Issues and developments during the 2015 Turkish general elections

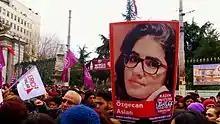
Protests in central Istanbul following the murder of Özgecan Aslan

In February 2015, a student named Özgecan Aslan was murdered after resisting rape in Tarsus, Mersin Province, causing national outrage and a large-scale campaign to encourage other women to share their experiences with harassment. Upon the capture of the perpetrators, who admitted the murder, debates regarding the reintroduction of the death penalty surfaced and received support from the Nationalist Movement Party.